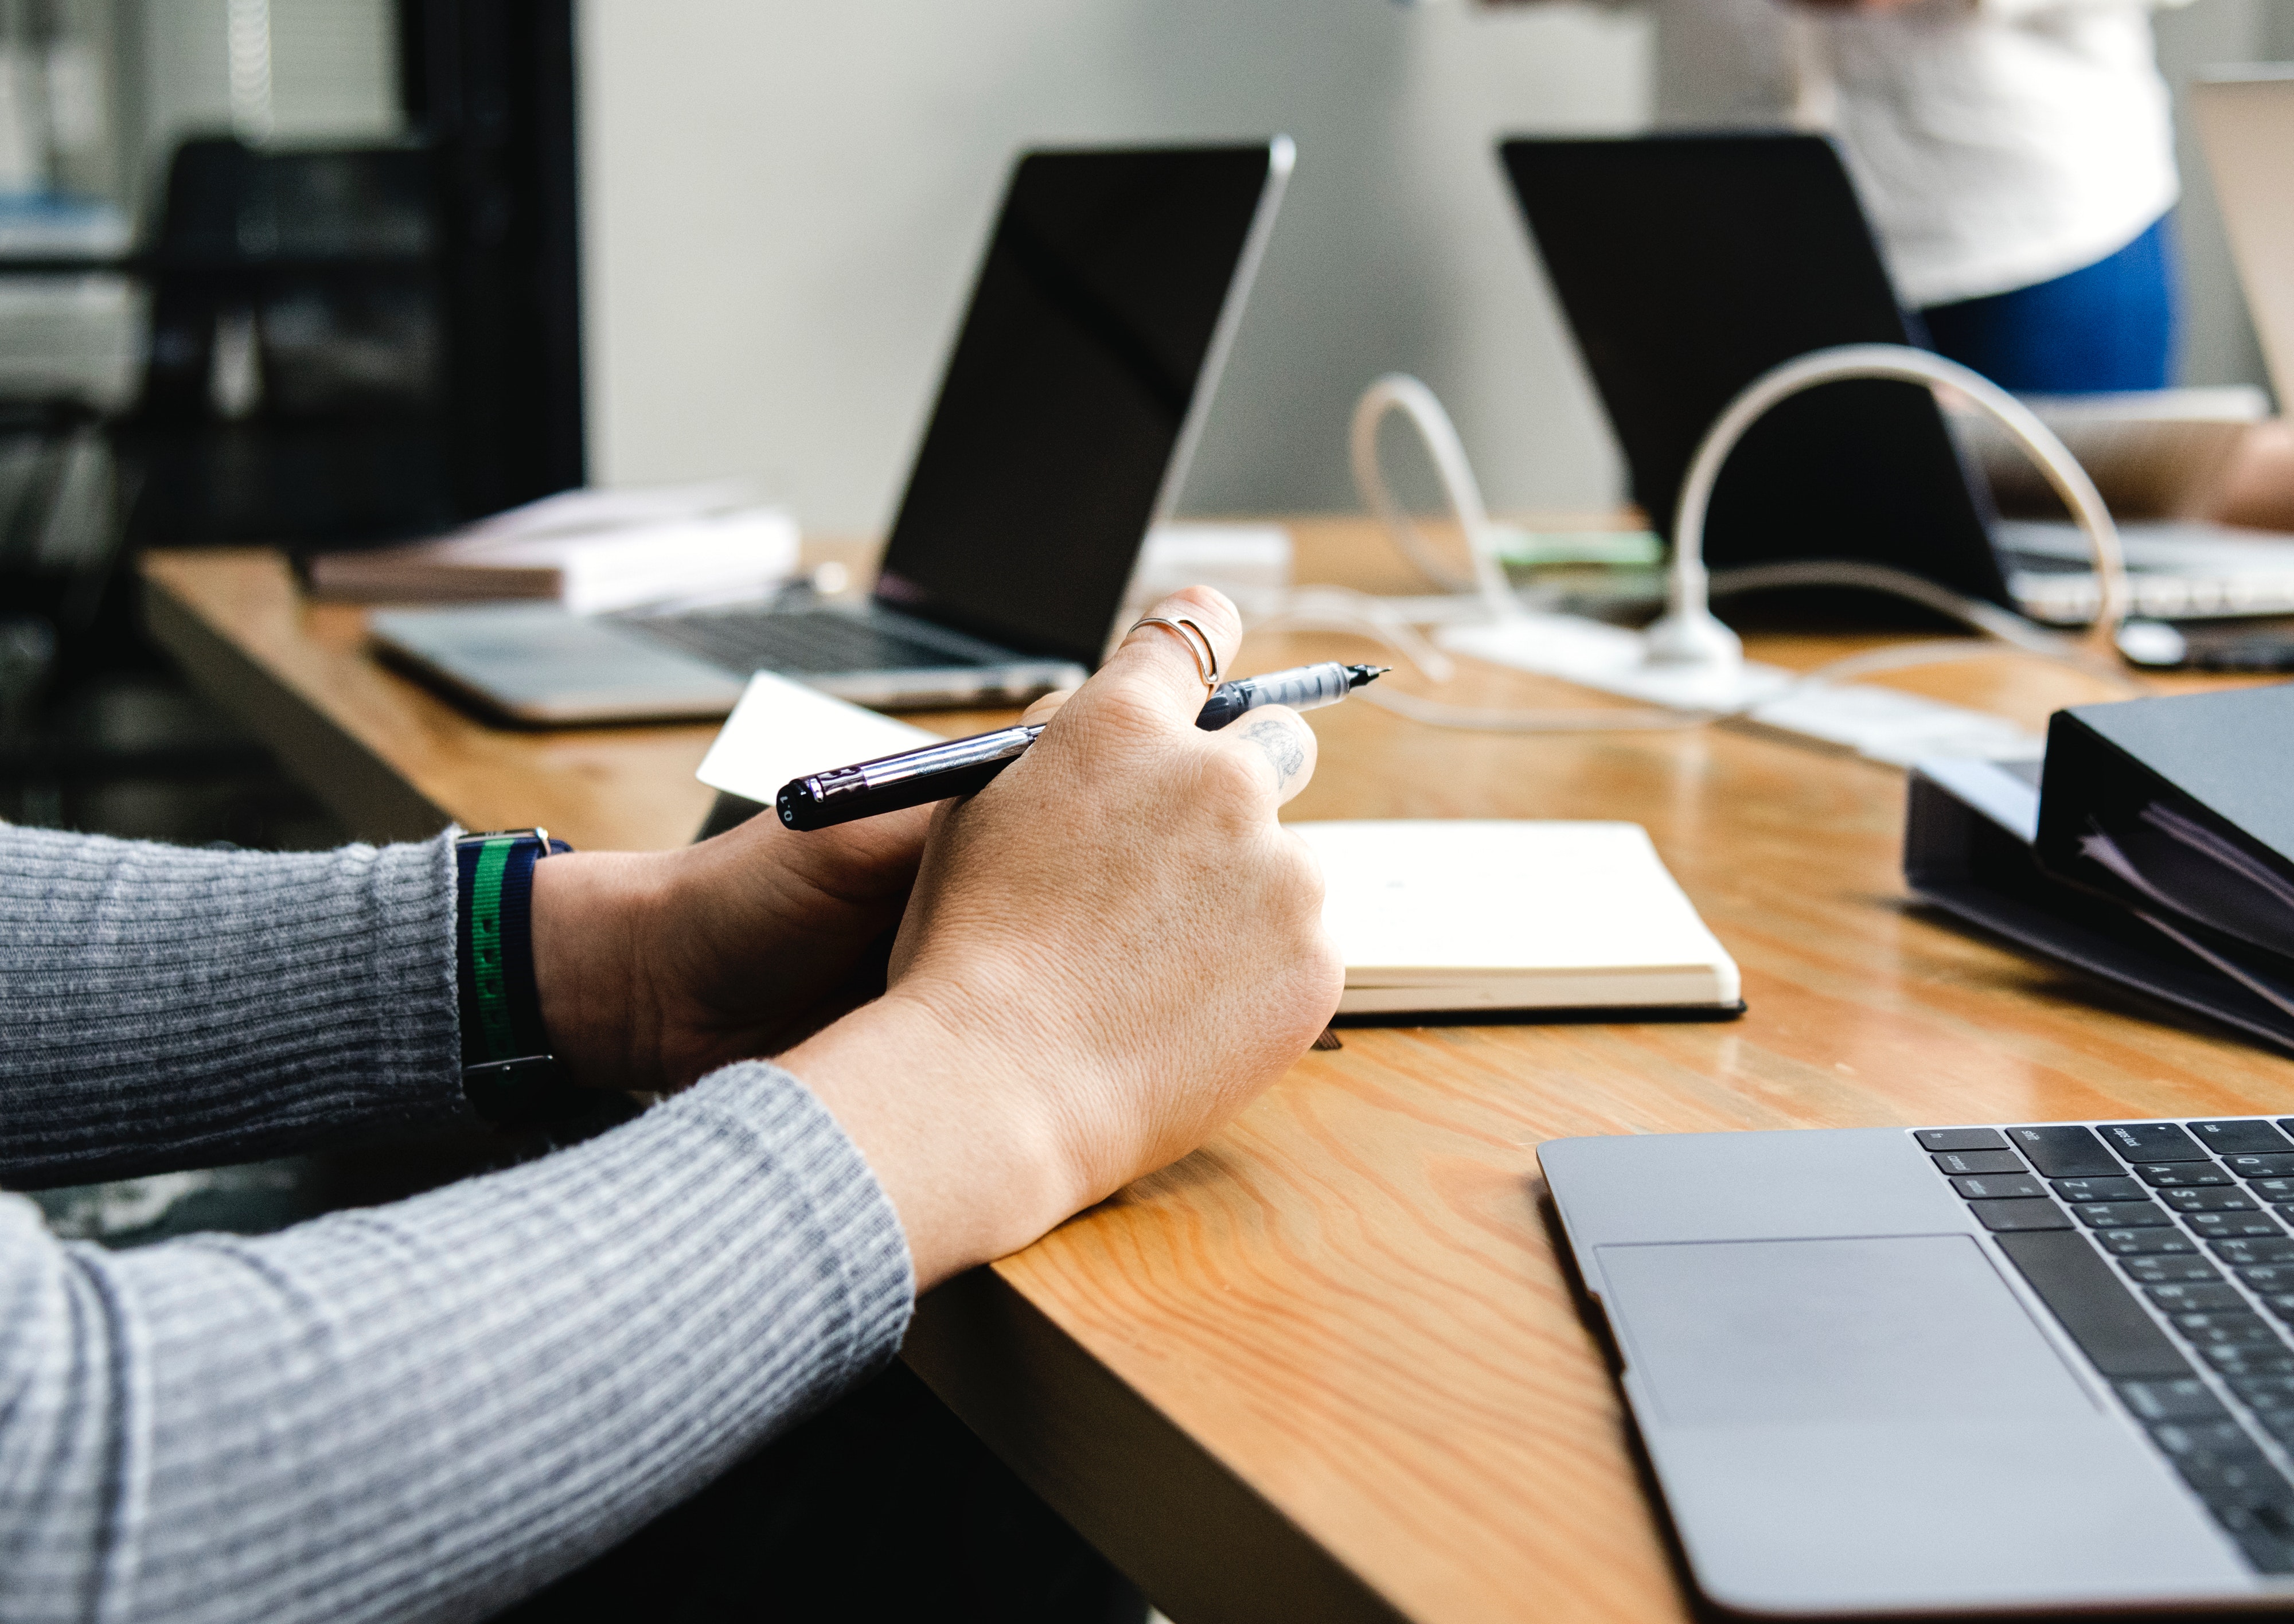
furniture, communication, office